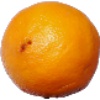
Label: lemon_meyer